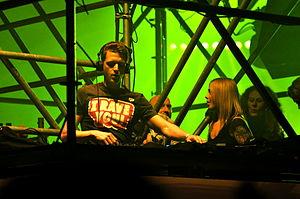
Basto!, de son vrai nom Jef Martens est un DJ belge et producteur de musique electro, house. Jef Martens est né le 8 janvier 1975 à Hoogstraten. Il utilise également les pseudos Bitch Boys, Candyman, Dirty Bunch, DJ Basik, Jef Martens, Jin Sonic, Lazy Jay. Sa carrière musicale a commencé en 2005 avec la chanson Rock With You, qui s'est classé dans les hit-parades en 2005, et en 2008 le succès se réitère dans ces 2 pays grâce au single On My Own avec Peter Luts.